Gyrator–capacitor model

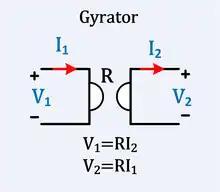
Definition of Gyrator as used by Hamill in the gyrator-capacitor approach paper.

A gyrator is a two-port element used in network analysis. The gyrator is the complement of the transformer; whereas in a transformer, a voltage on one port will transform to a proportional voltage on the other port, in a gyrator, a voltage on one port will transform to a current on the other port, and vice versa.